Kate Baker

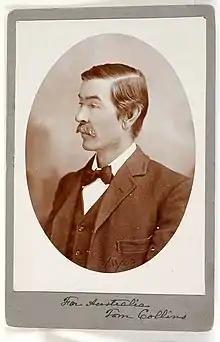
Joseph Furphy wrote under the pen-name "Tom Collins"

Whilst teaching at Wanalta school she boarded at the home of the parents of pupil Isaac Furphy, before the next year moving to board with the parents of Joseph Furphy in Burramboot East.